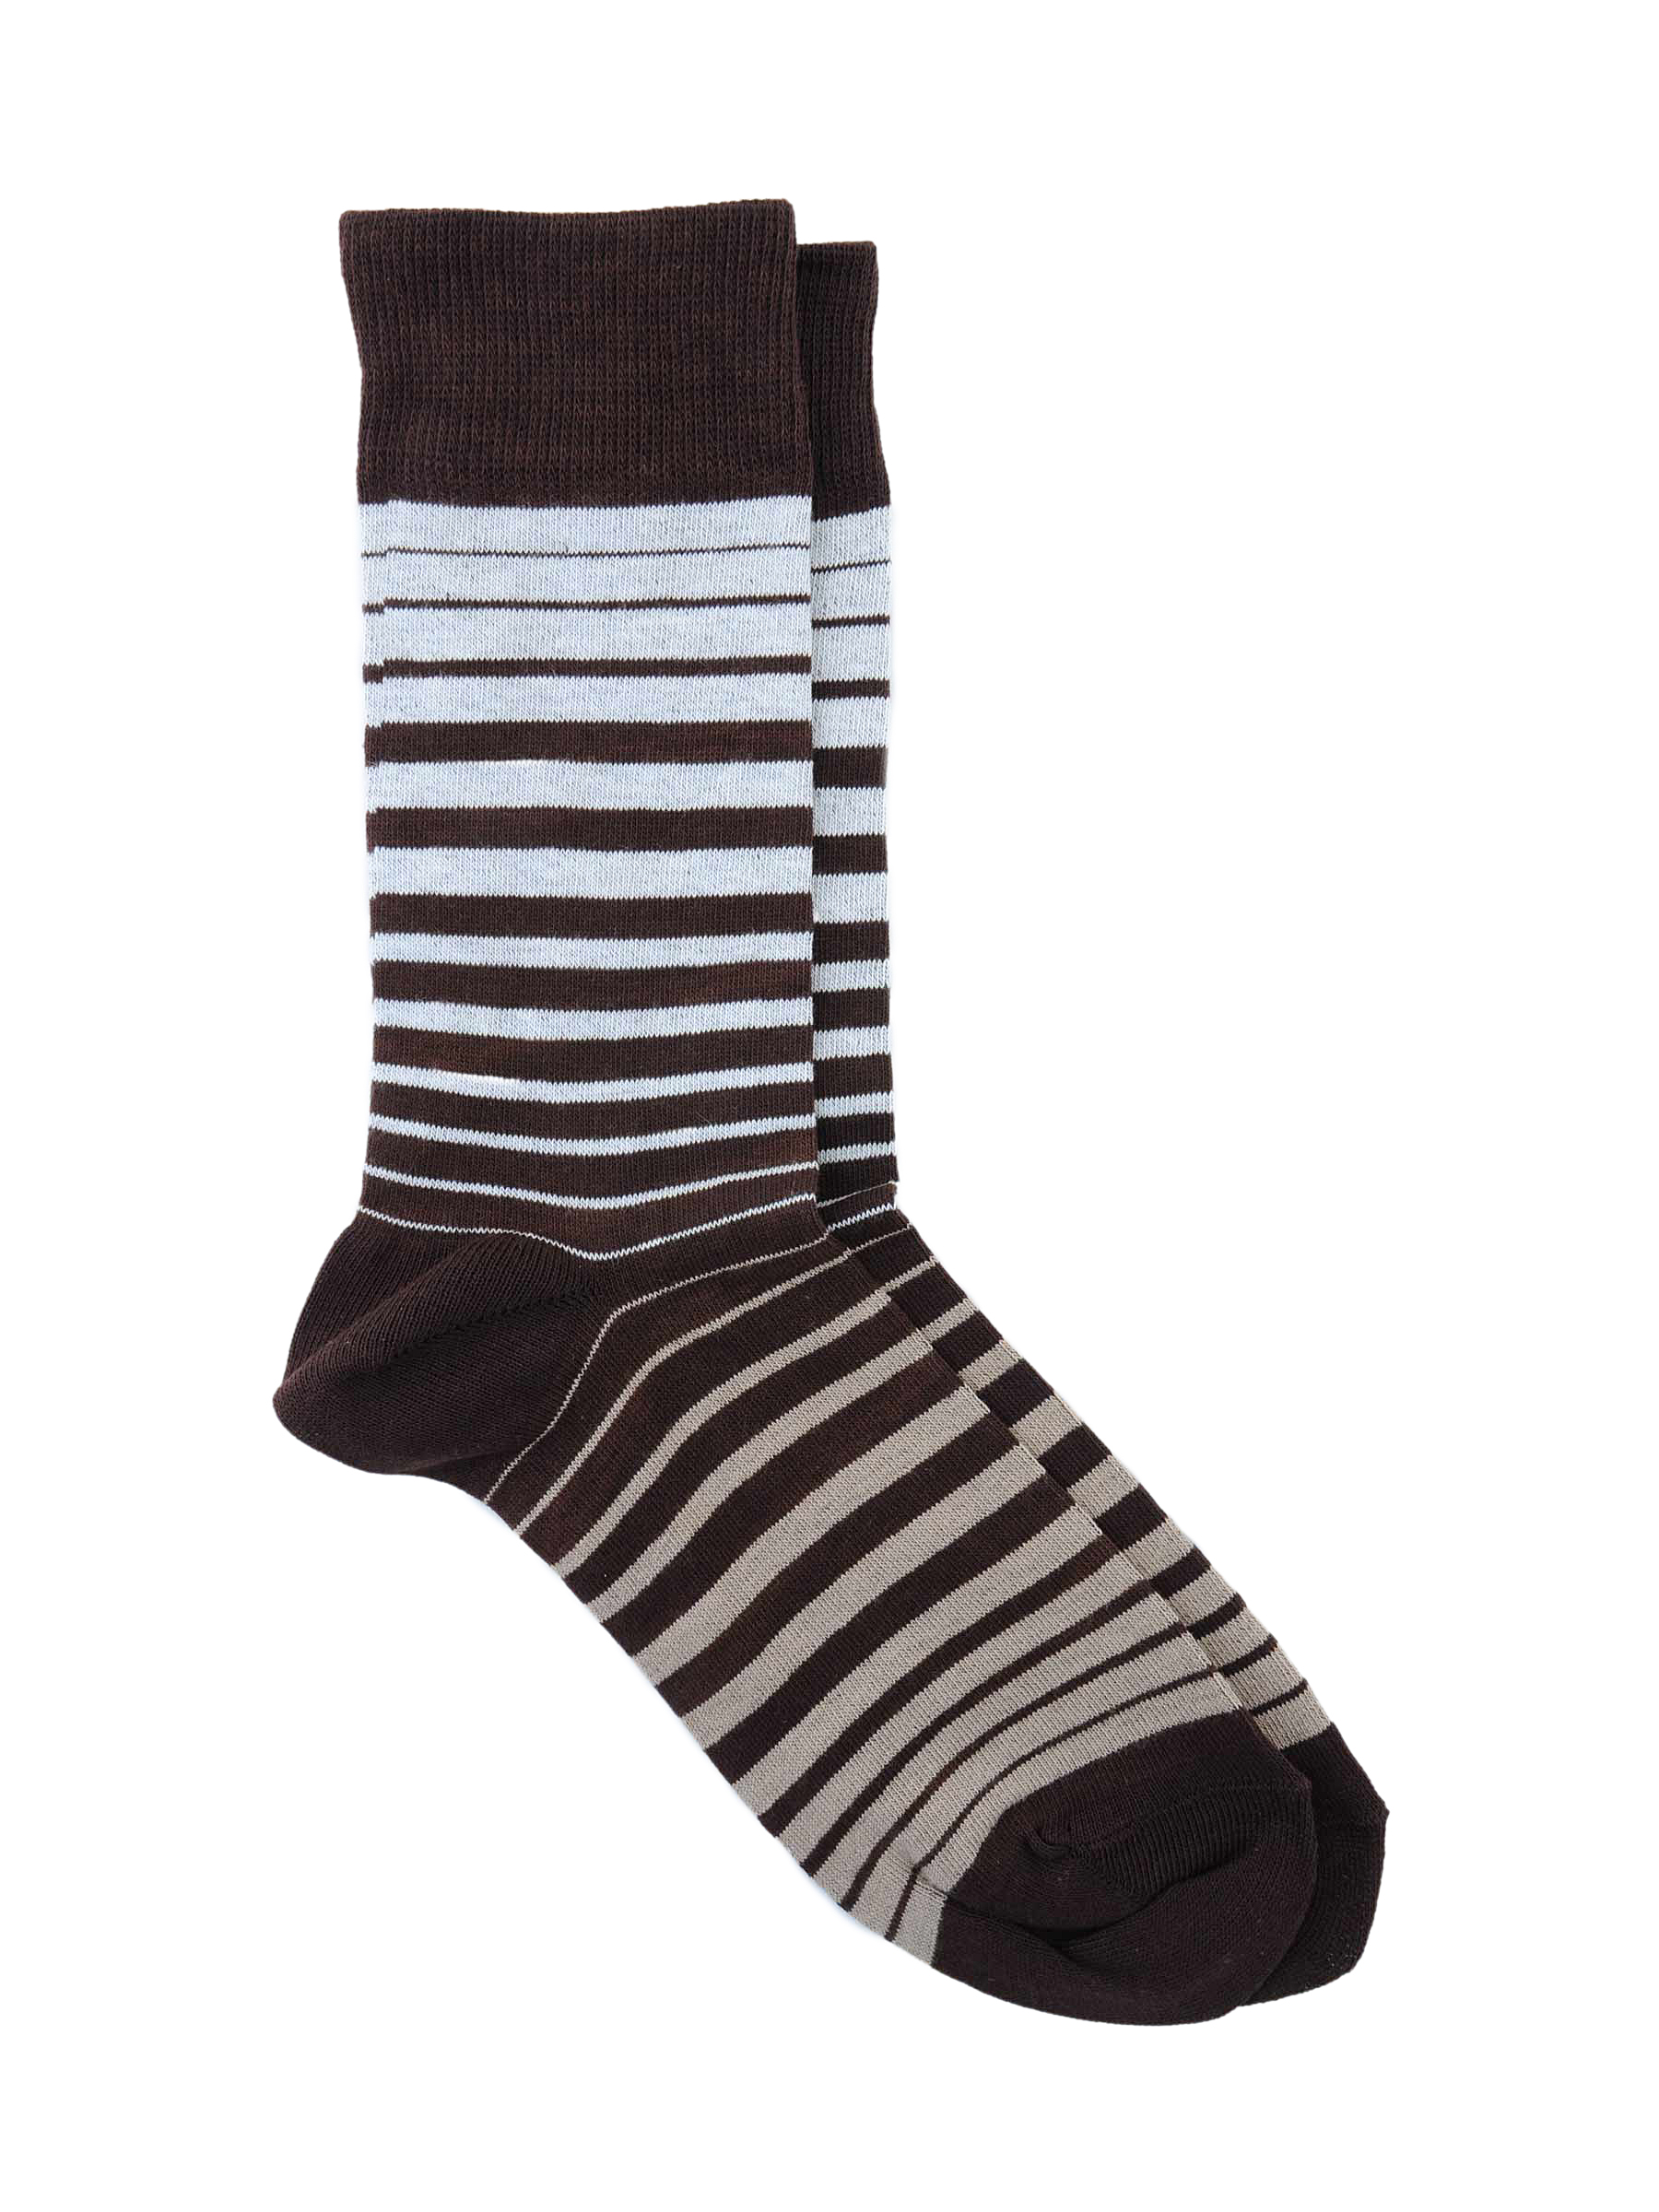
Reid & Taylor Men Stripes Brown Socks
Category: Accessories / Socks / Socks
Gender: Men
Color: Brown
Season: Summer 2016
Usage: Casual